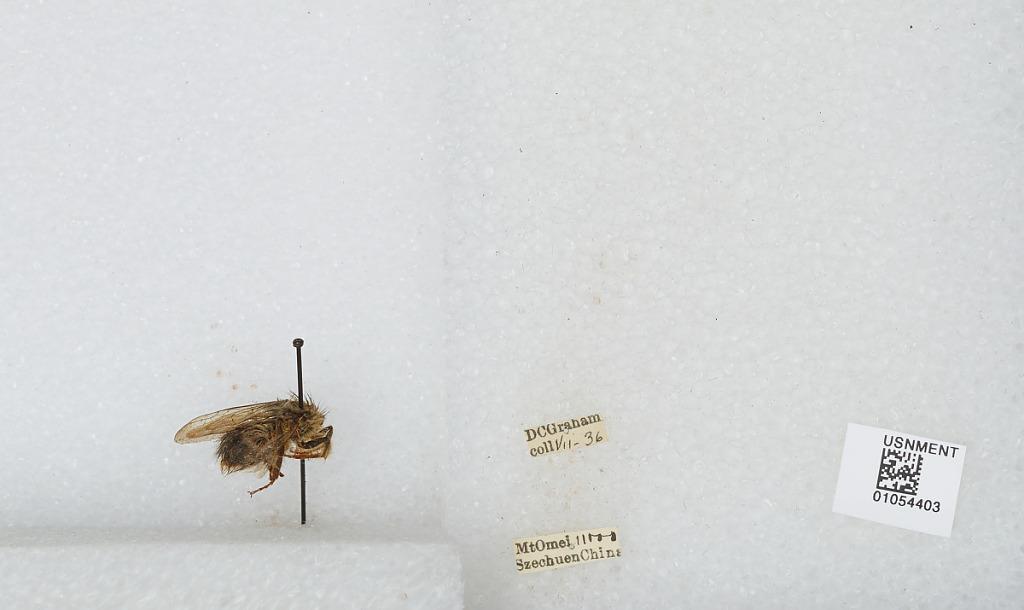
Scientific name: Bombus sp.
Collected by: D. Graham
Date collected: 1936-7-
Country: China
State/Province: Sichuan
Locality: Mount Emei